Tegelspreuken

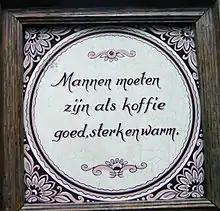
A tegeltjeswijsheid saying: "Men should be like coffee, good, strong and warm."

In the Netherlands, tegelspreuken are tiles inscribed with proverbs or aphorisms, often in blue-and-white Delftware style, used as decorative wall-hangings.